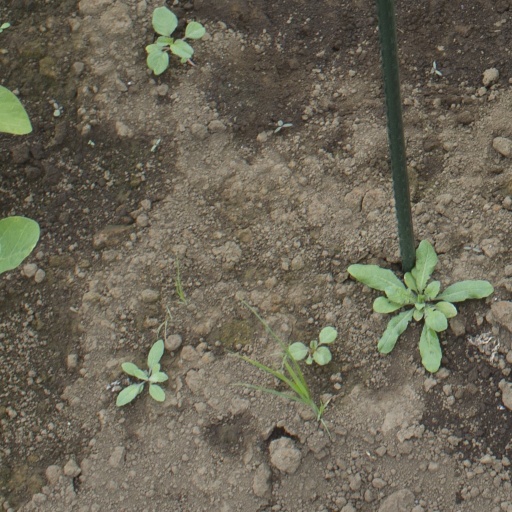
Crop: soybean